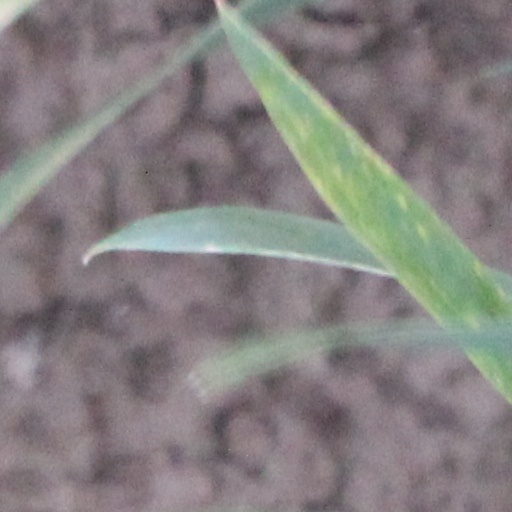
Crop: wheat